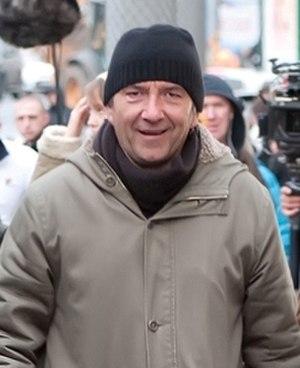
Pascal Chaumeil est un réalisateur, scénariste et dialoguiste français, né le 9 février 1961 à Paris et mort le 27 août 2015 dans la même ville.